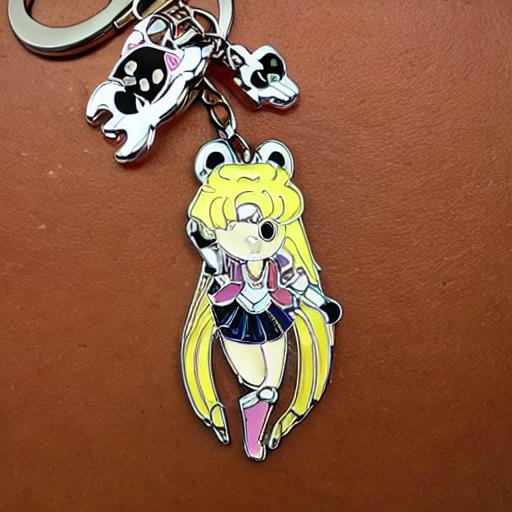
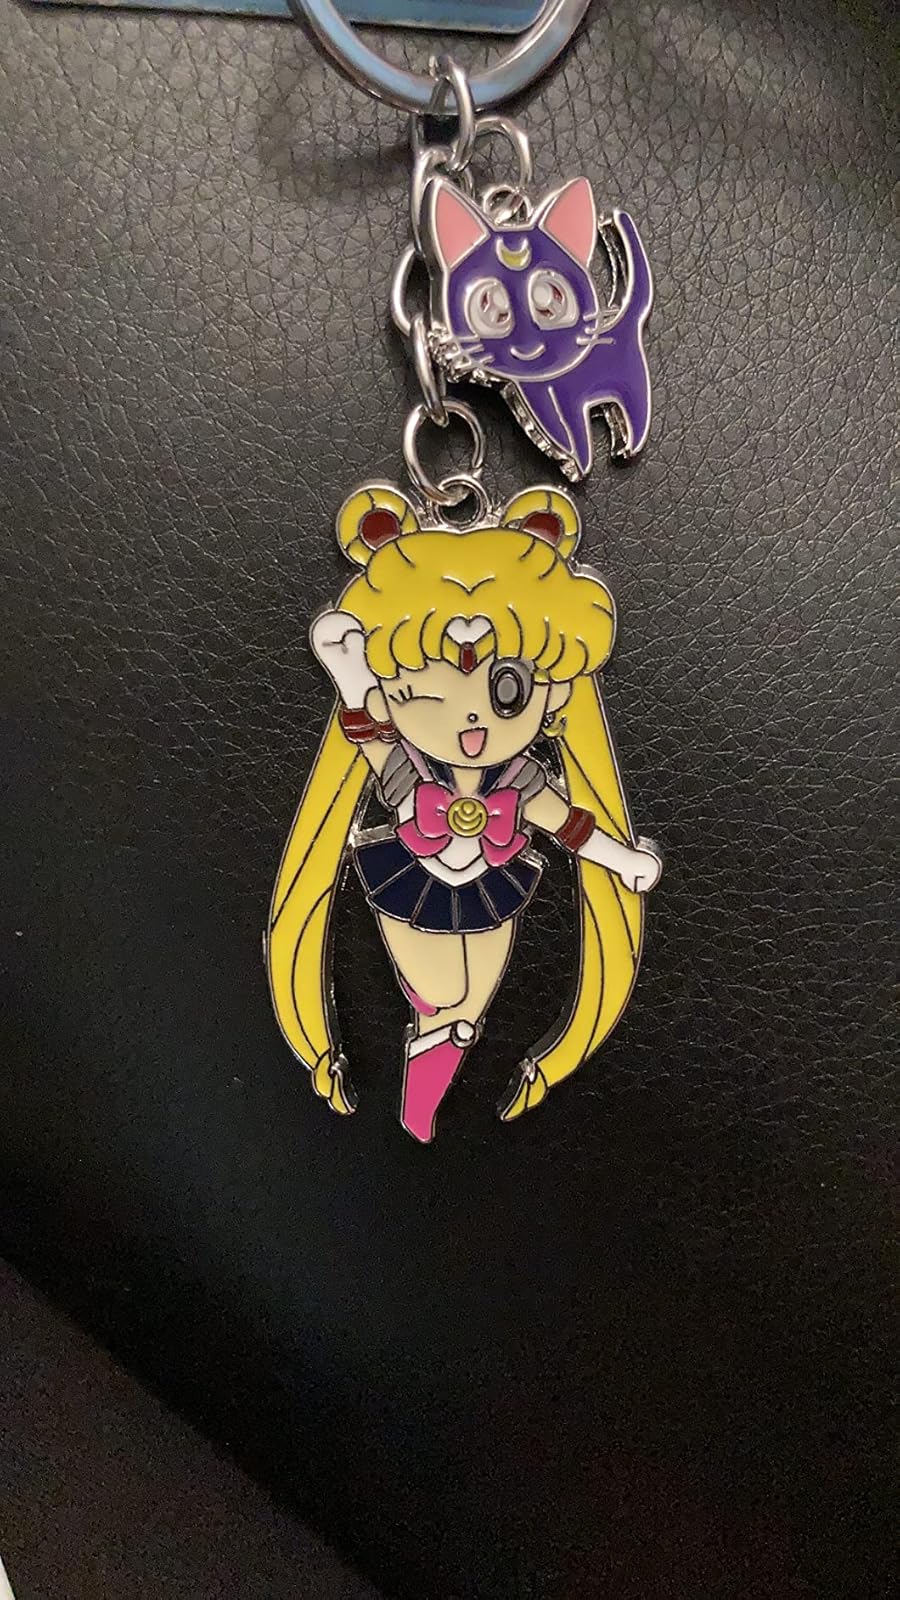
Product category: accessories_keychain
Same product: no